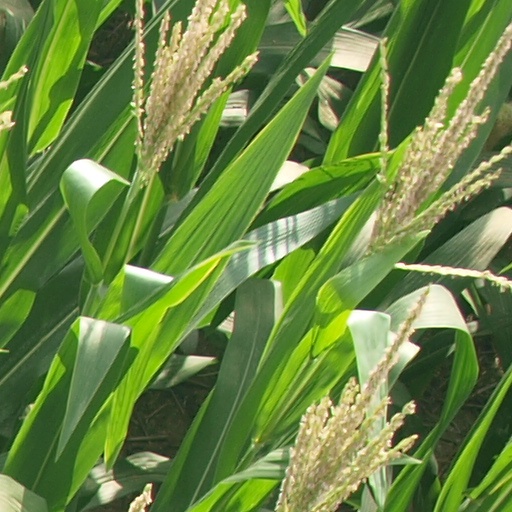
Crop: maize; corn